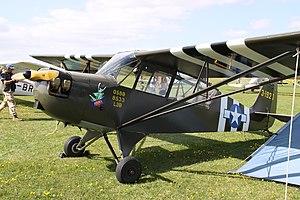
Le Civilian Pilot Training Program, ou CPTP, pour « programme d'entraînement de pilotes civils », était un programme de vols d'entraînement sponsorisé par le Gouvernement des États-Unis s'étant déroulé de 1938 à 1944, avec pour objectif à court terme de fortement augmenter le nombre de pilotes civils disponibles, donc d'avoir un effet positif sur la préparation militaire des Américains en prévision d'une future guerre.